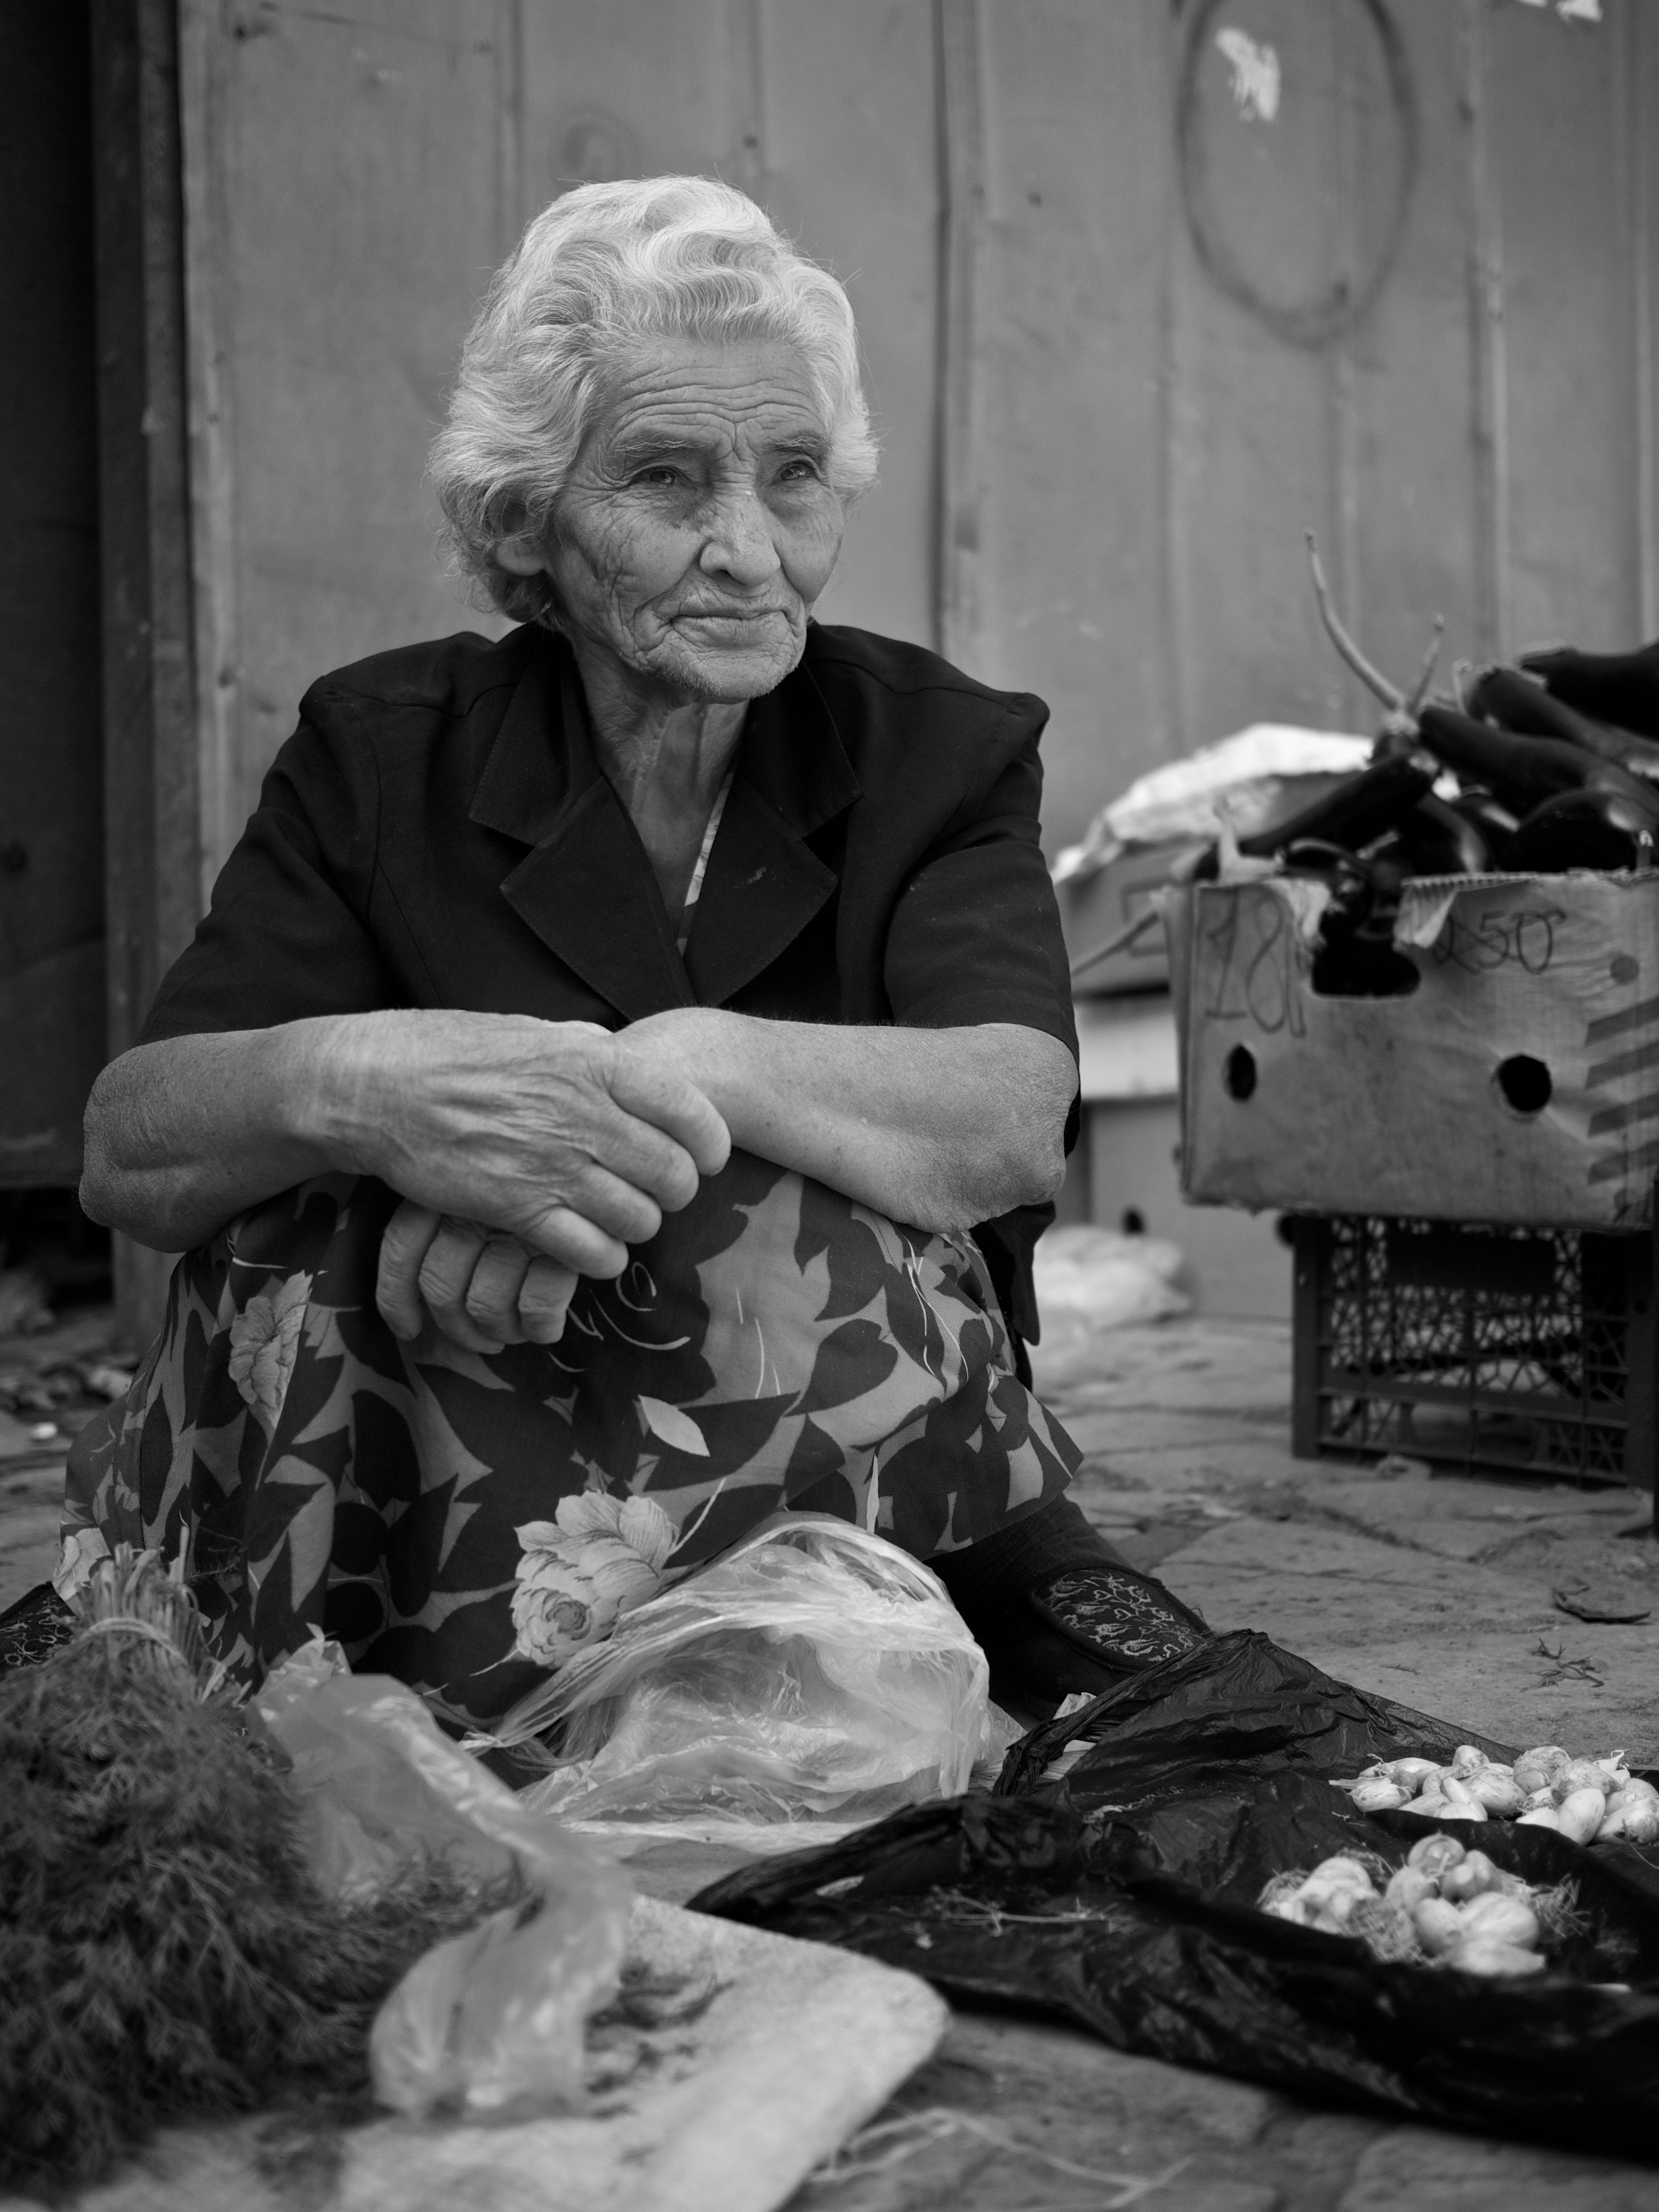
person, black and white, white, street, photography, ebook, portrait, sitting, training, black, monochrome, streetphotography, flickr, art, thomas, video, olympus, photograph, omd, image, fuji, leica, monochrom, leuthard, hcb, thomasleuthard, streettogs, monochrome photography, film noir, human positions